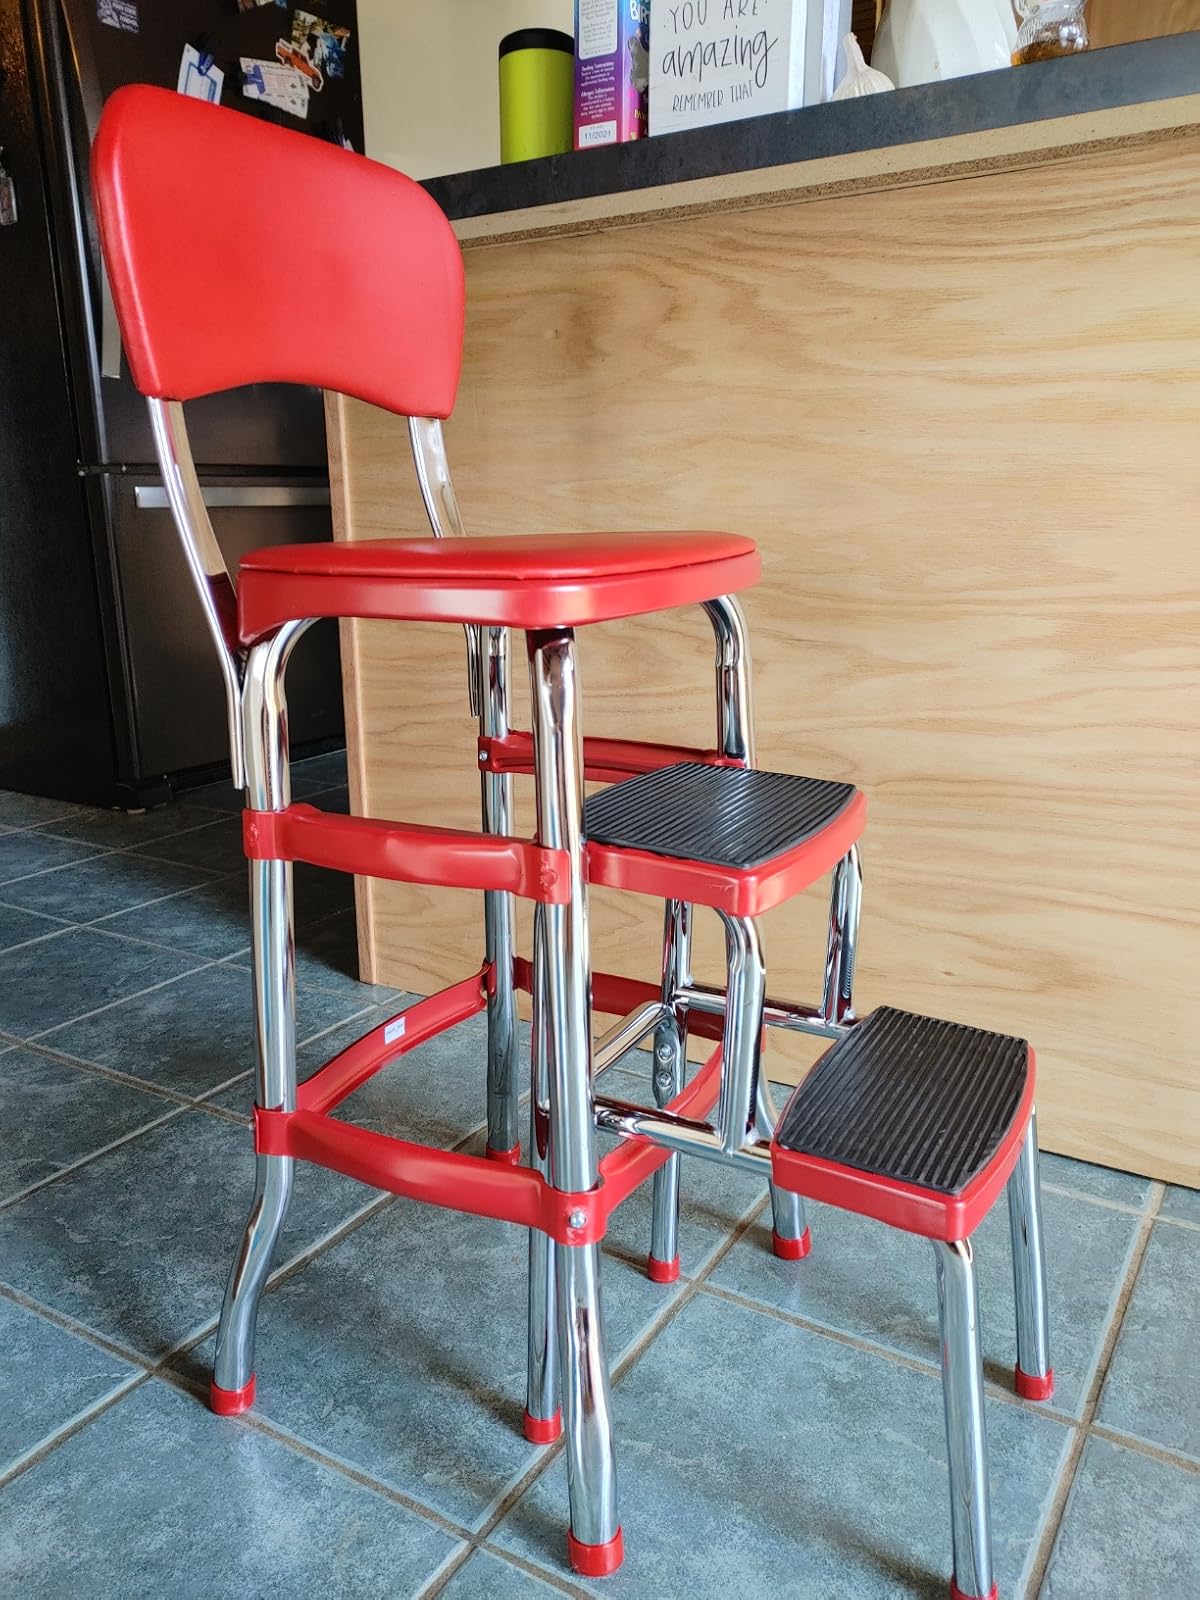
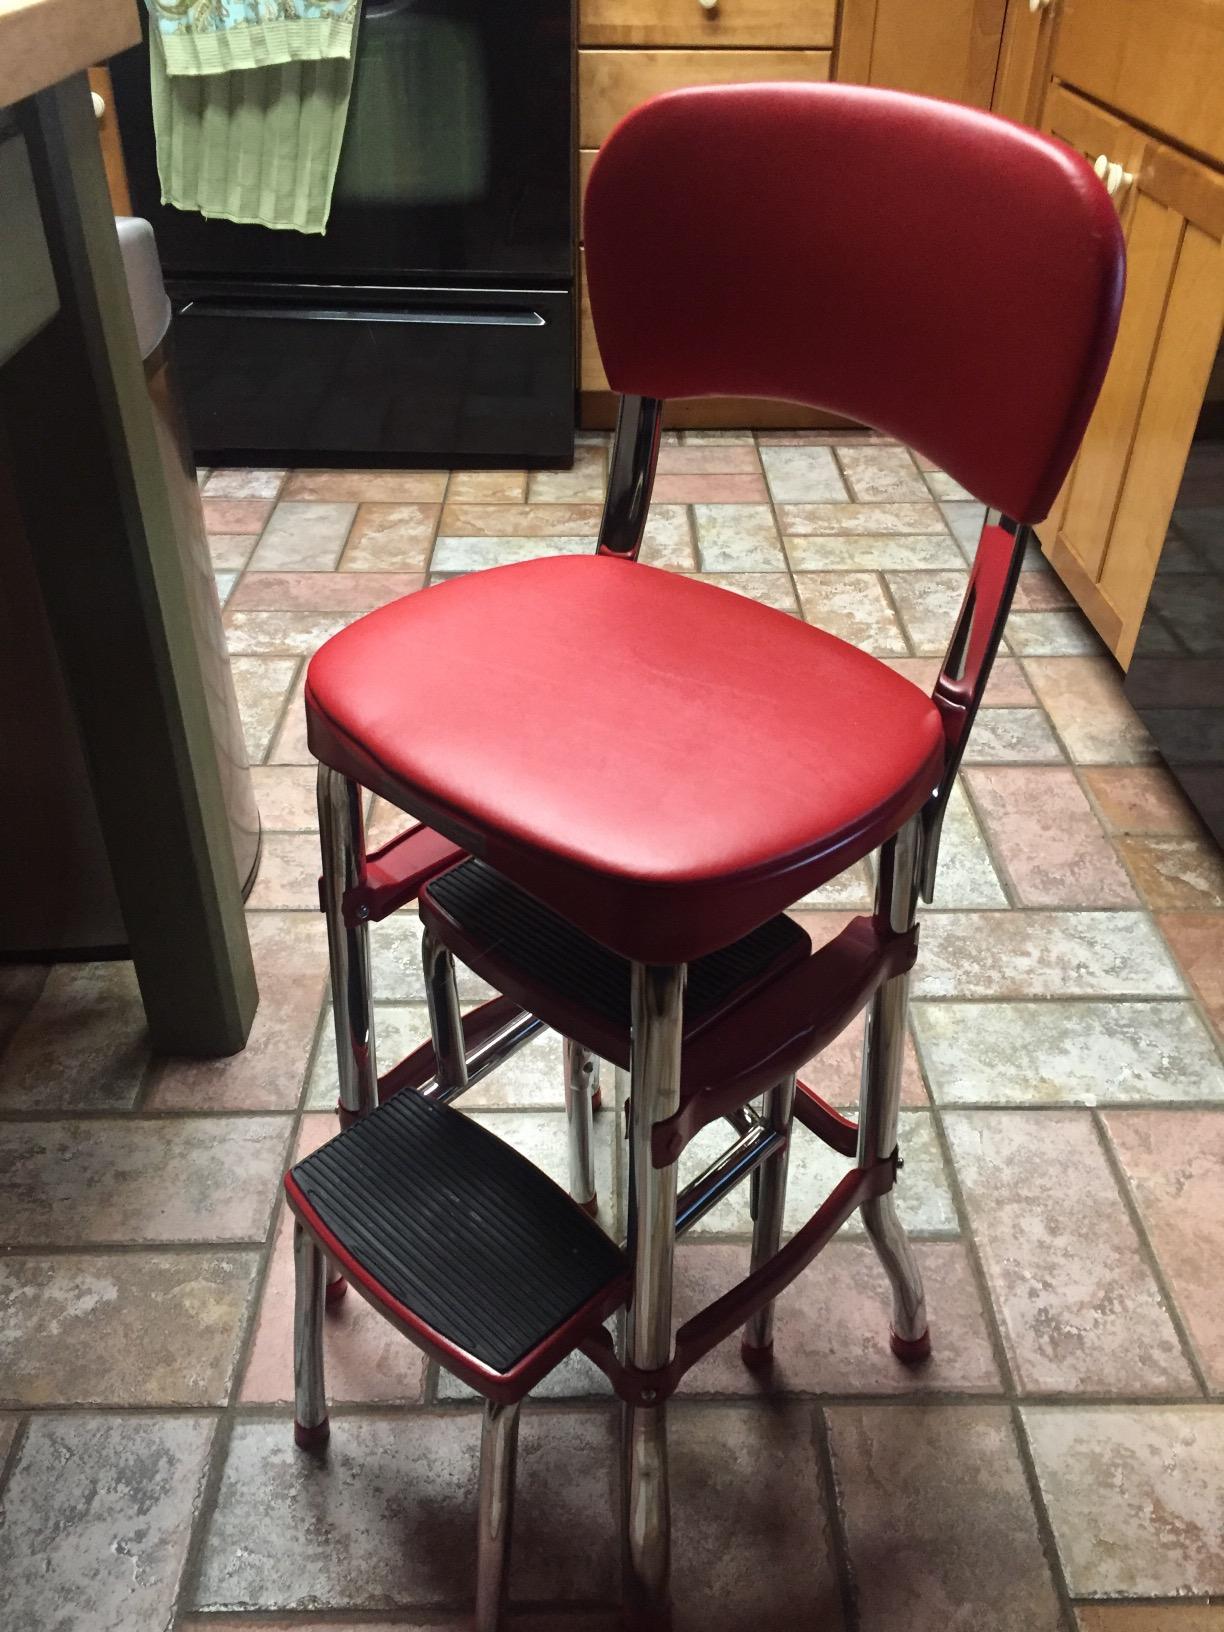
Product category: items_chair
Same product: yes